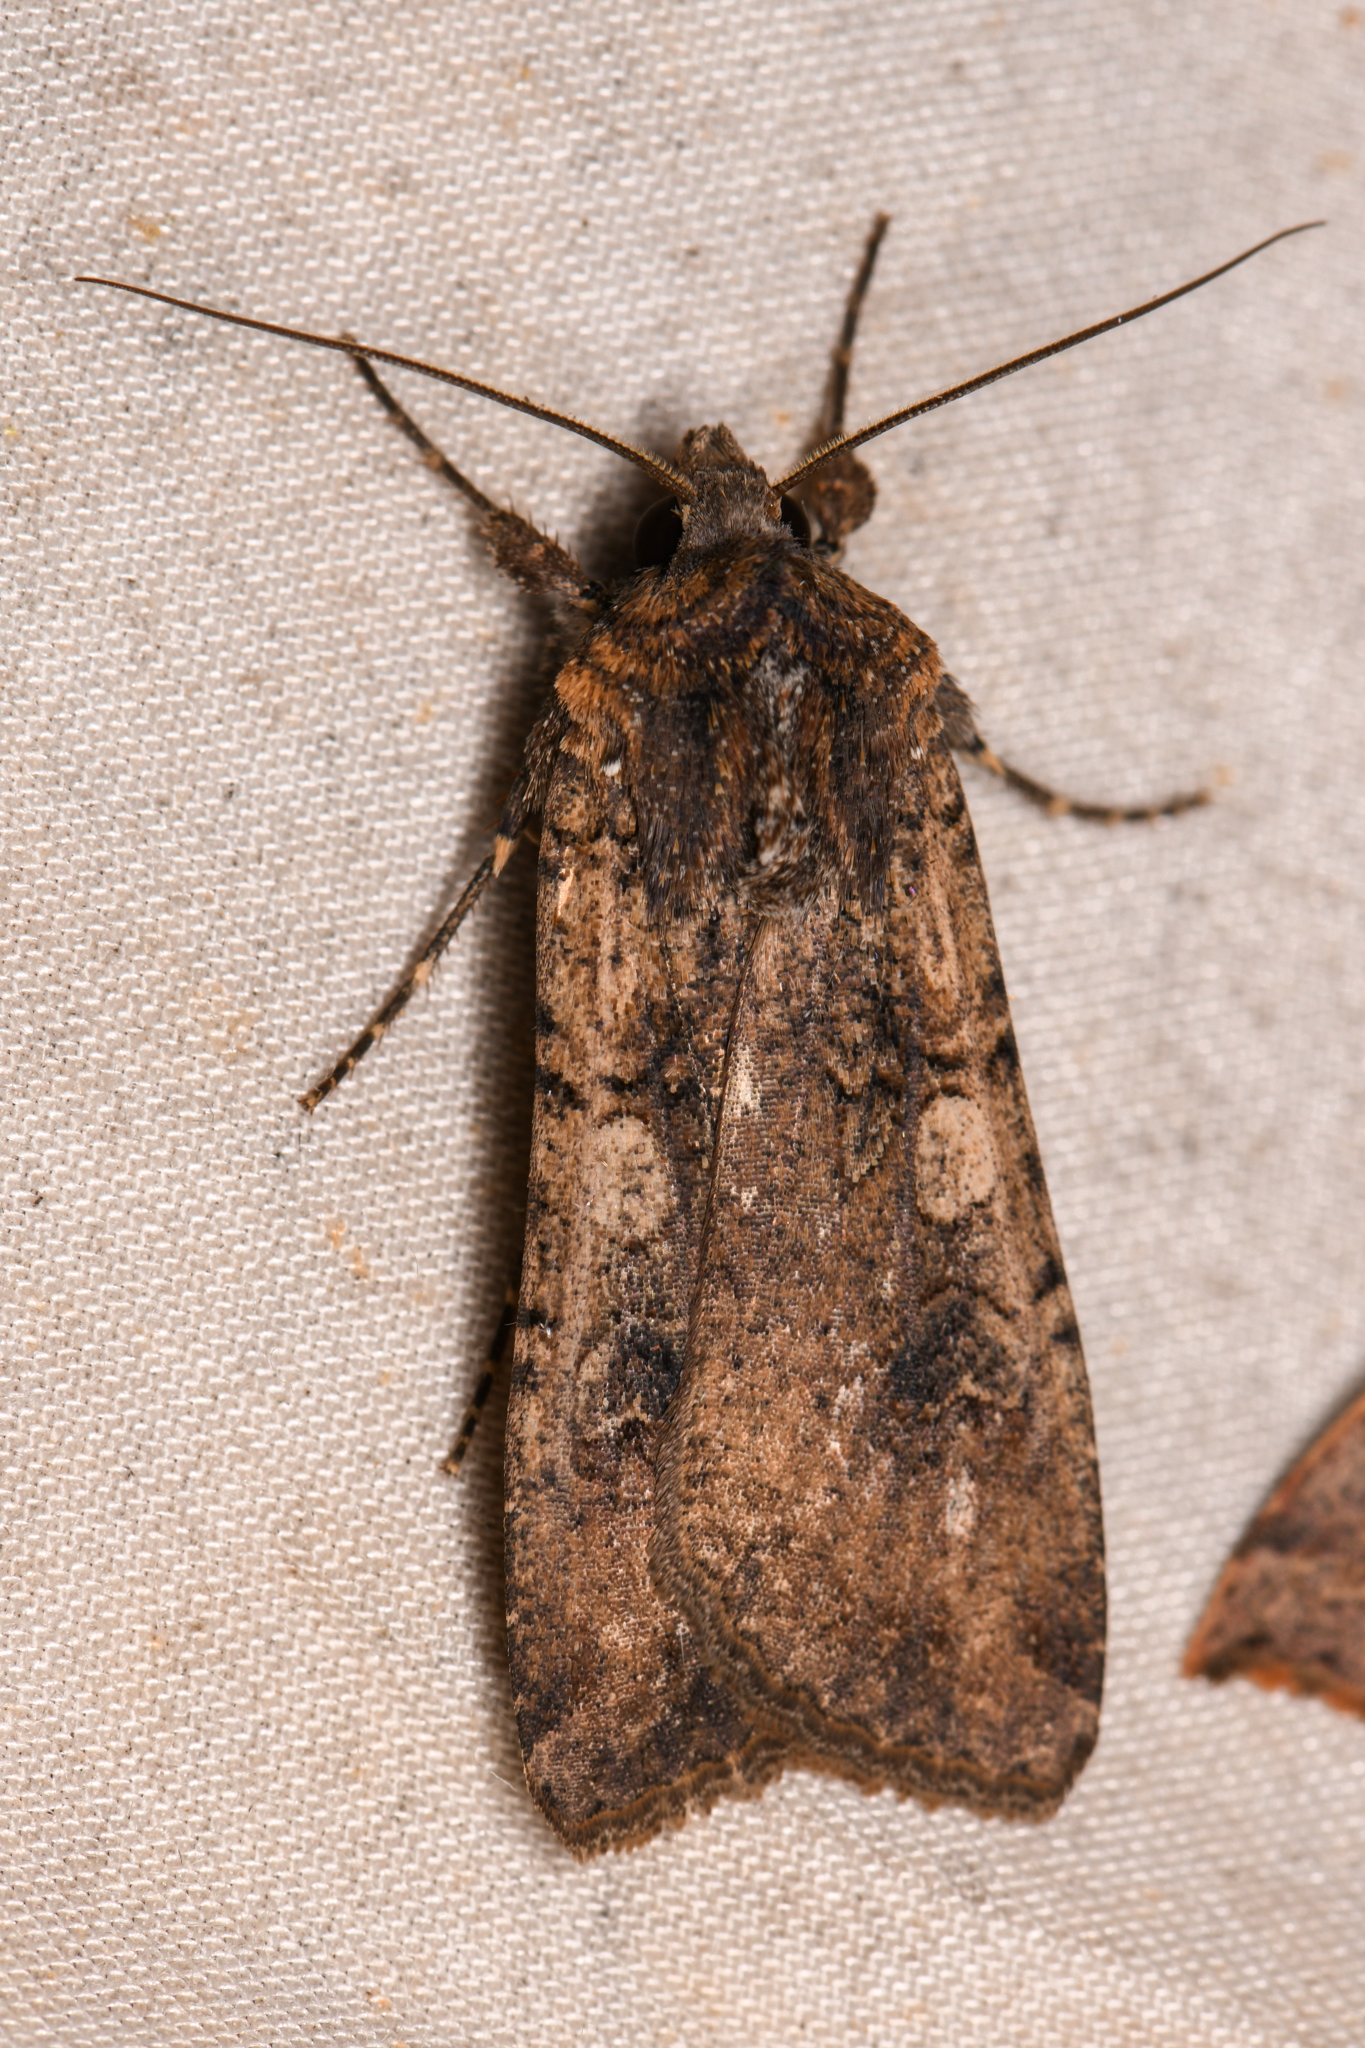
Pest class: cutworms